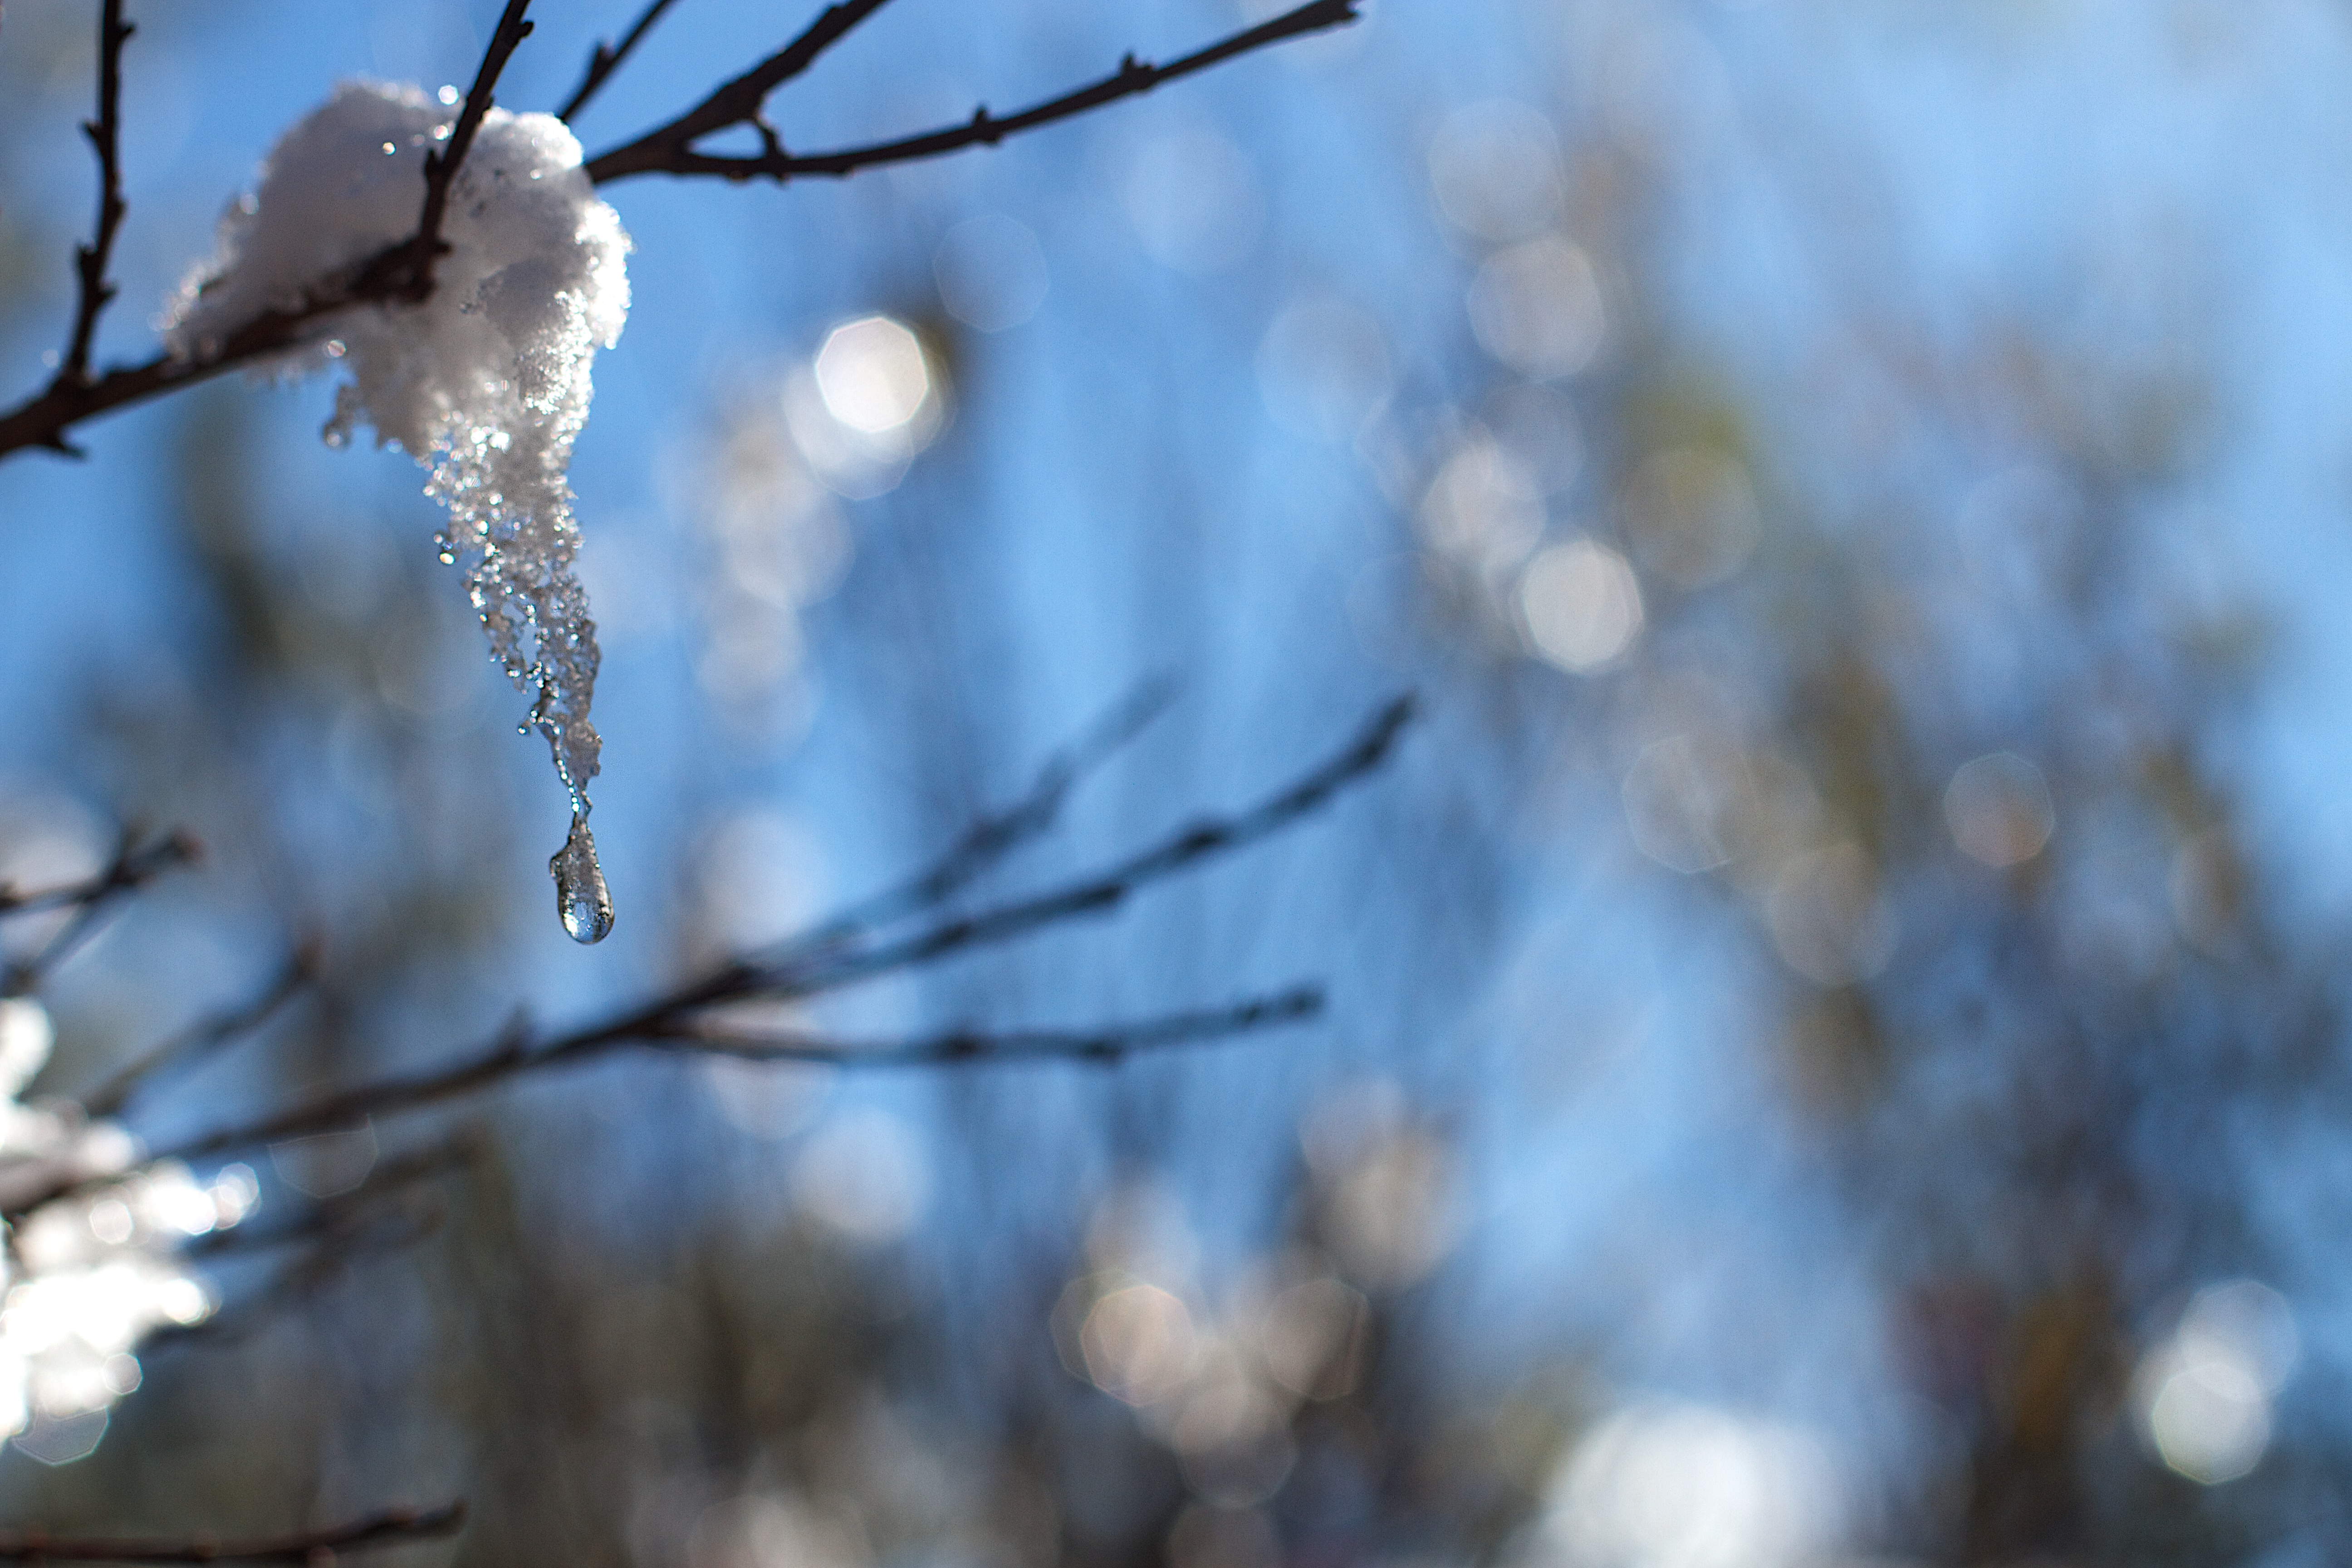
tree, nature, branch, blossom, snow, winter, bokeh, plant, sunlight, flower, frost, spring, season, cherry blossom, twig, freezing